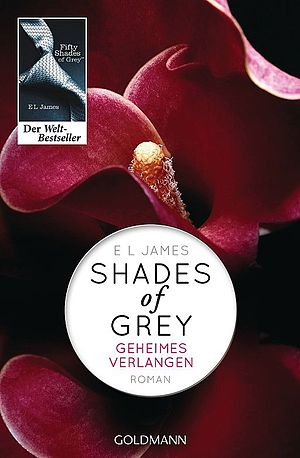
Fifty Shades of Grey
Fifty Shades of Grey er en erotisk roman fra 2011, som er skrevet af E. L. James. Det er den første bog i Fifty Shades of Grey-trilogien, der handler om forholdet mellem Anastasia Steele og den unge virksomhedejer Christian Grey. Den er kendt for sine eksplicitte erotiske scener med elementer af seksuel praksis, som indebærer bondage/disciplin, dominance/submission, og sadisme/masochisme. Oprindeligt blev den udgivet som e-bog og print-on-demand, hvorefter udgivelsesrettighederne blev erhvervet af Vintage Books i marts 2012.